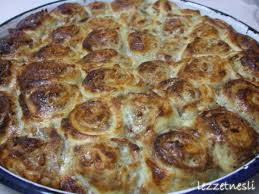
Yemek: lokum